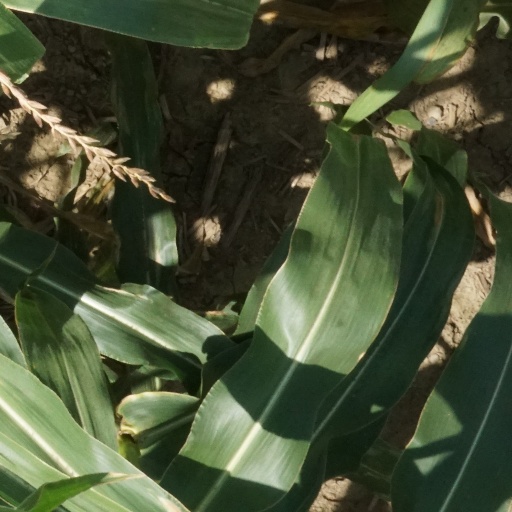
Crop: maize; corn